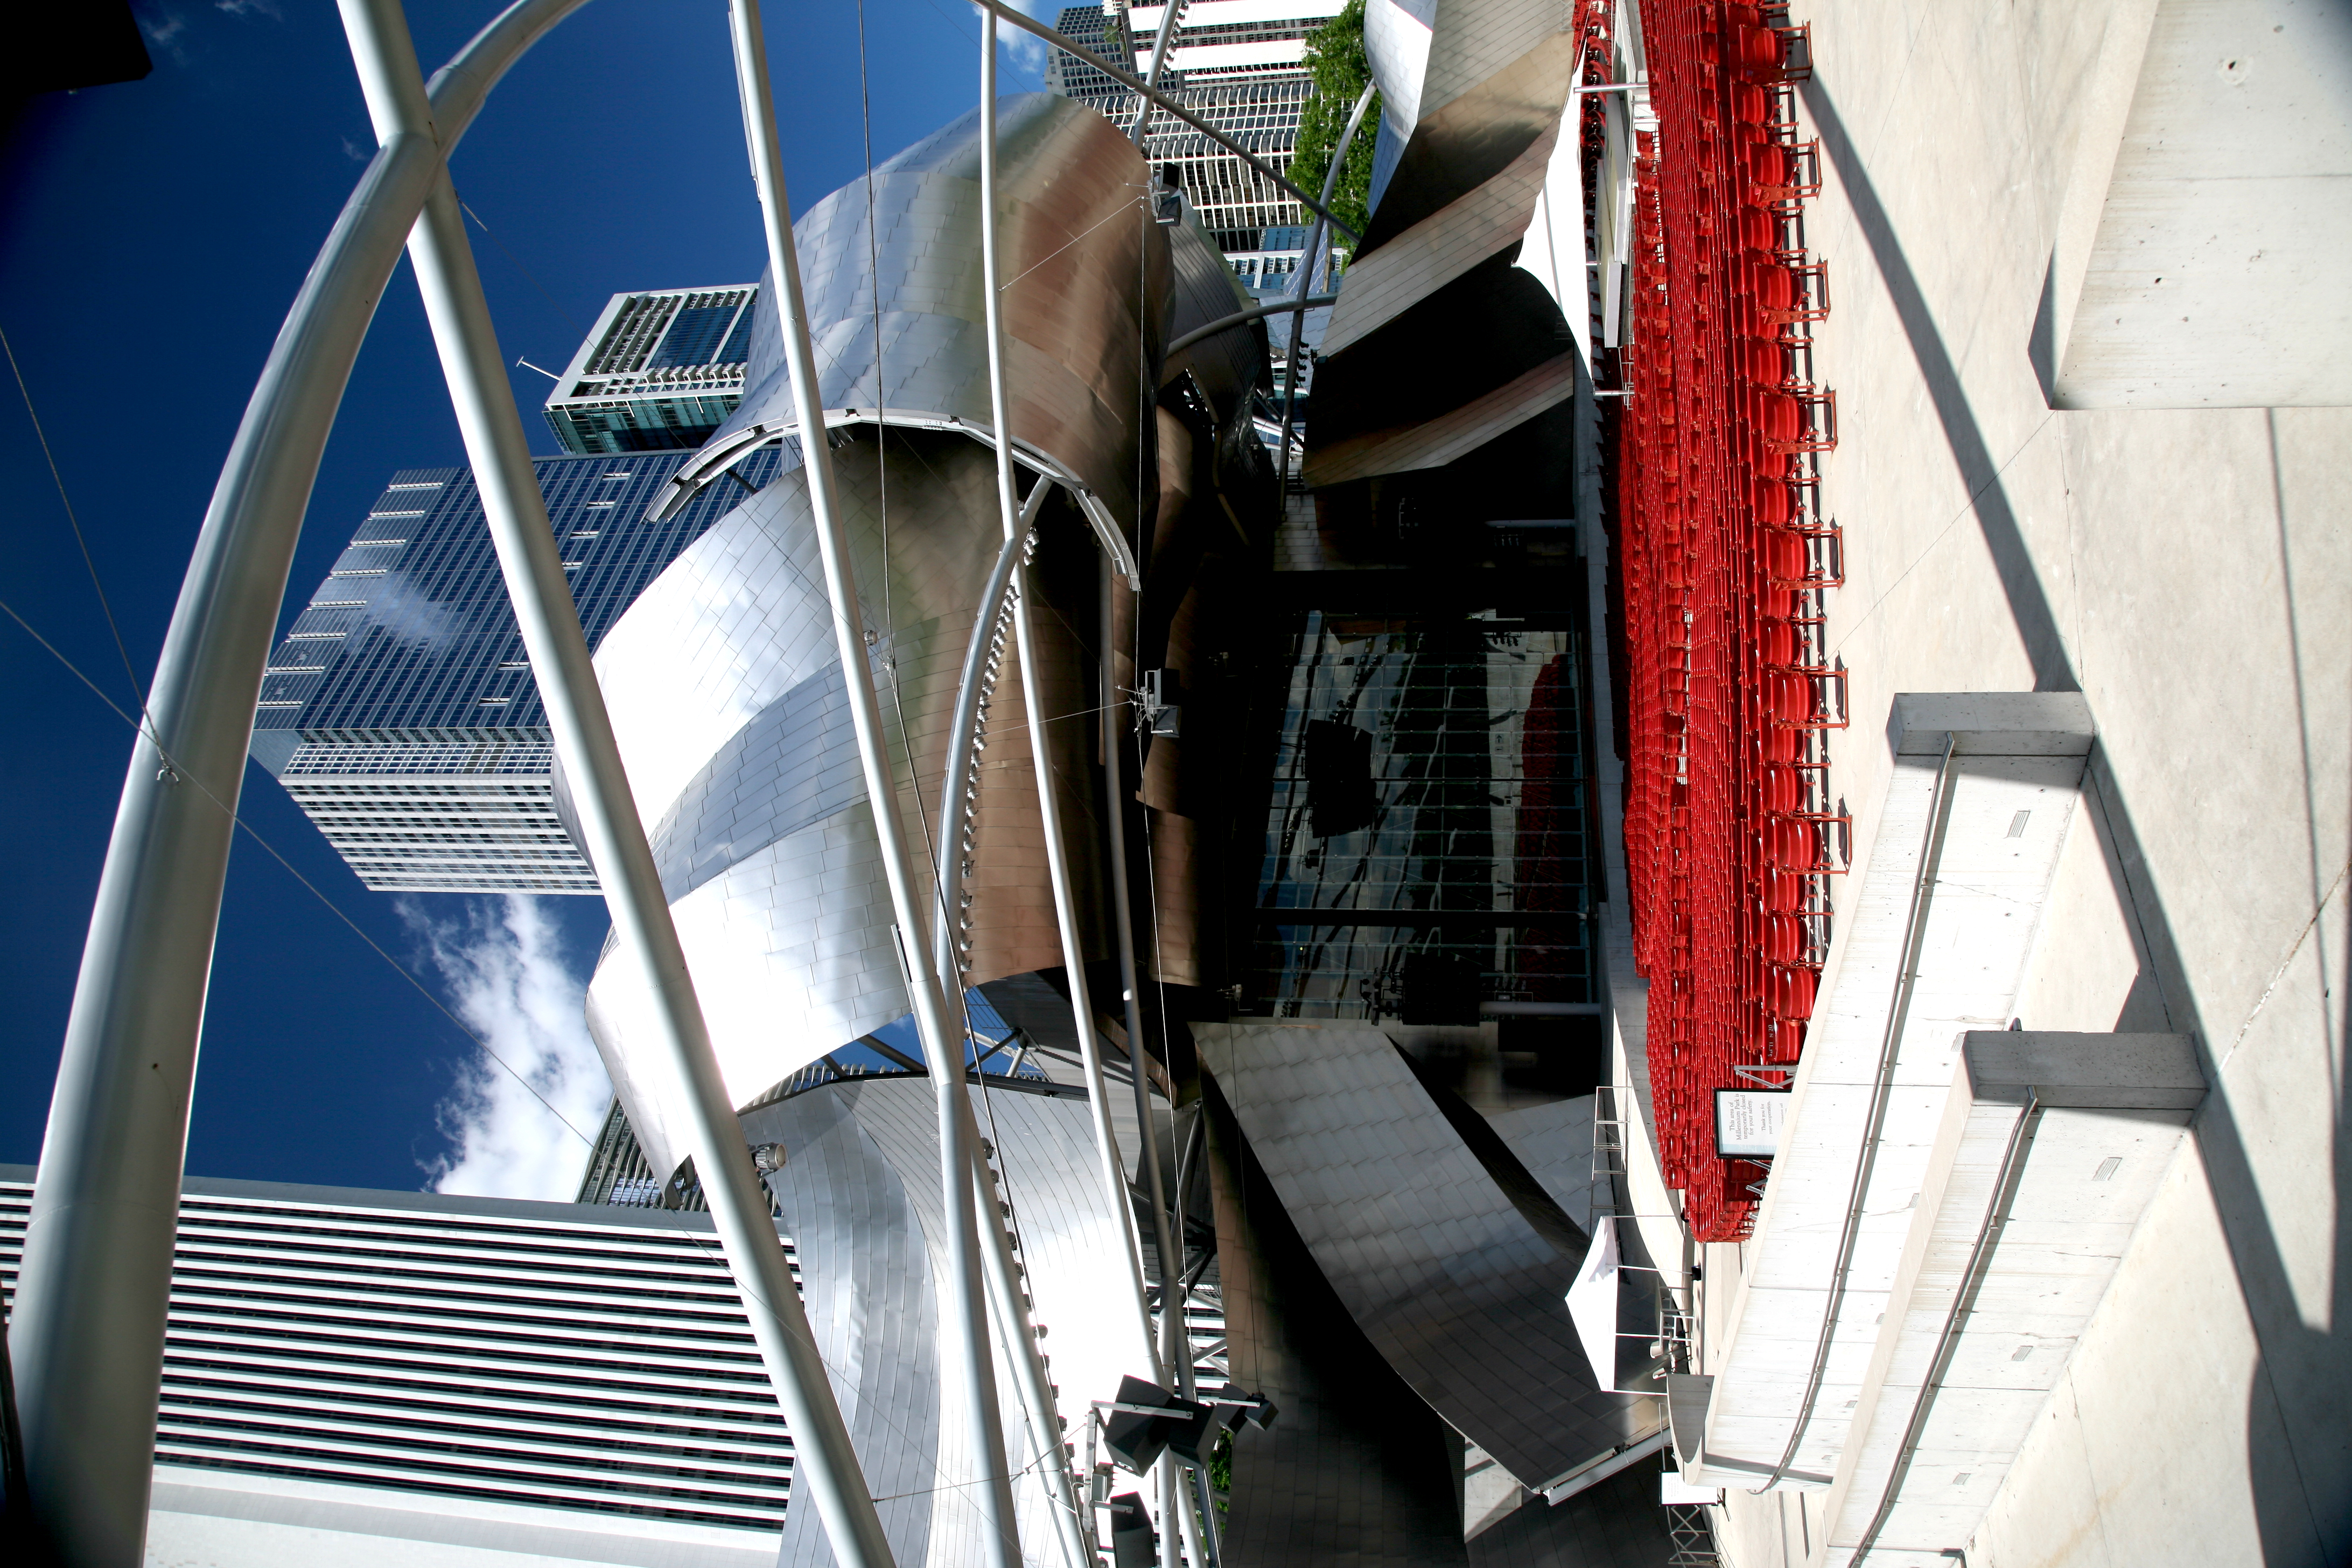
cloud, boat, vehicle, yacht, canon, park, chicago, nuages, illinois, pavilion, fountain, urbanlandscape, enfants, gehry, canon5d, joie, millenniumpark, clats, jaypritzker, bridgeway, racteur